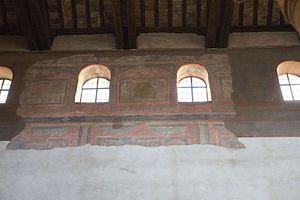
La basilique Santa-Maria in Cosmedin est une basilique mineure de Rome, située dans le rione de Ripa.